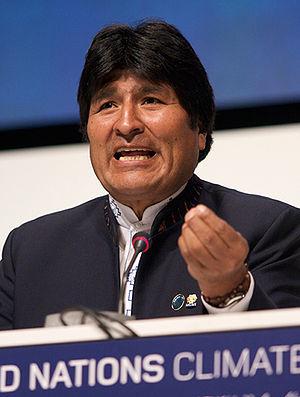
Edward Joseph Snowden, né le 21 juin 1983 à Elizabeth City, en Caroline du Nord, est un lanceur d'alerte américain. Informaticien, ancien employé de la Central Intelligence Agency et de la National Security Agency, il a révélé l'existence de plusieurs programmes de surveillance de masse américains et britanniques.